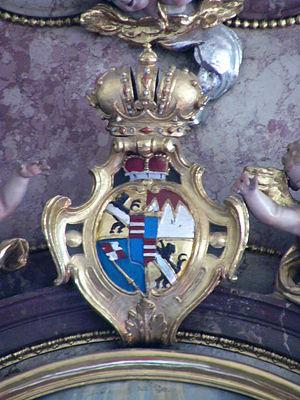
Franz Ludwig Freiherr von Erthal est prince-évêque de Wurtzbourg et de Bamberg. Son frère aîné Friedrich Karl Joseph von Erthal est le dernier prince-évêque de Mayence.